The 7 Line Army

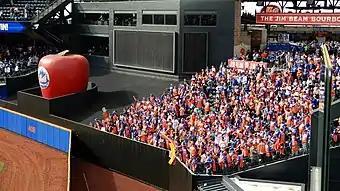
The 7 Line Army at Citi Field on Opening Day, April 3, 2017

The 7 Line Army is a group of fans of the New York Mets started in 2012 by Darren Meenan, the founder of The 7 Line, a company that makes Mets-themed apparel. The group is named after the 7 train of the New York City Subway, which stops near Citi Field at Mets–Willets Point. They occupy the Big Apple Reserved section of Citi Field during some Mets home games. The 7 Line Army also attends Mets road games, sponsoring outings which attract more than 1,000 fans.